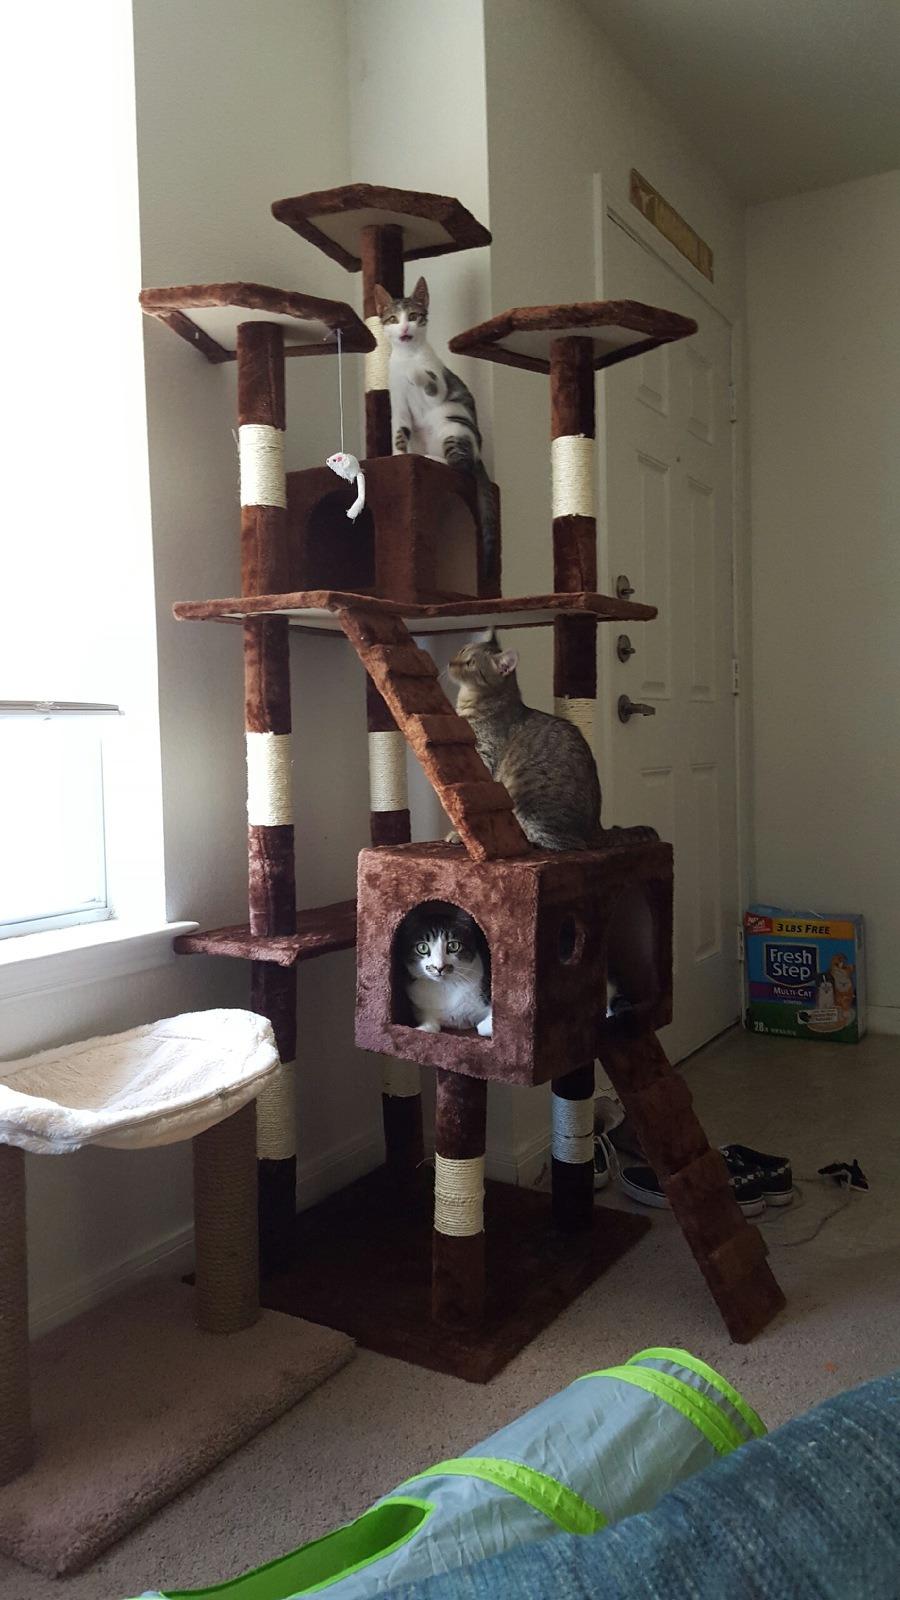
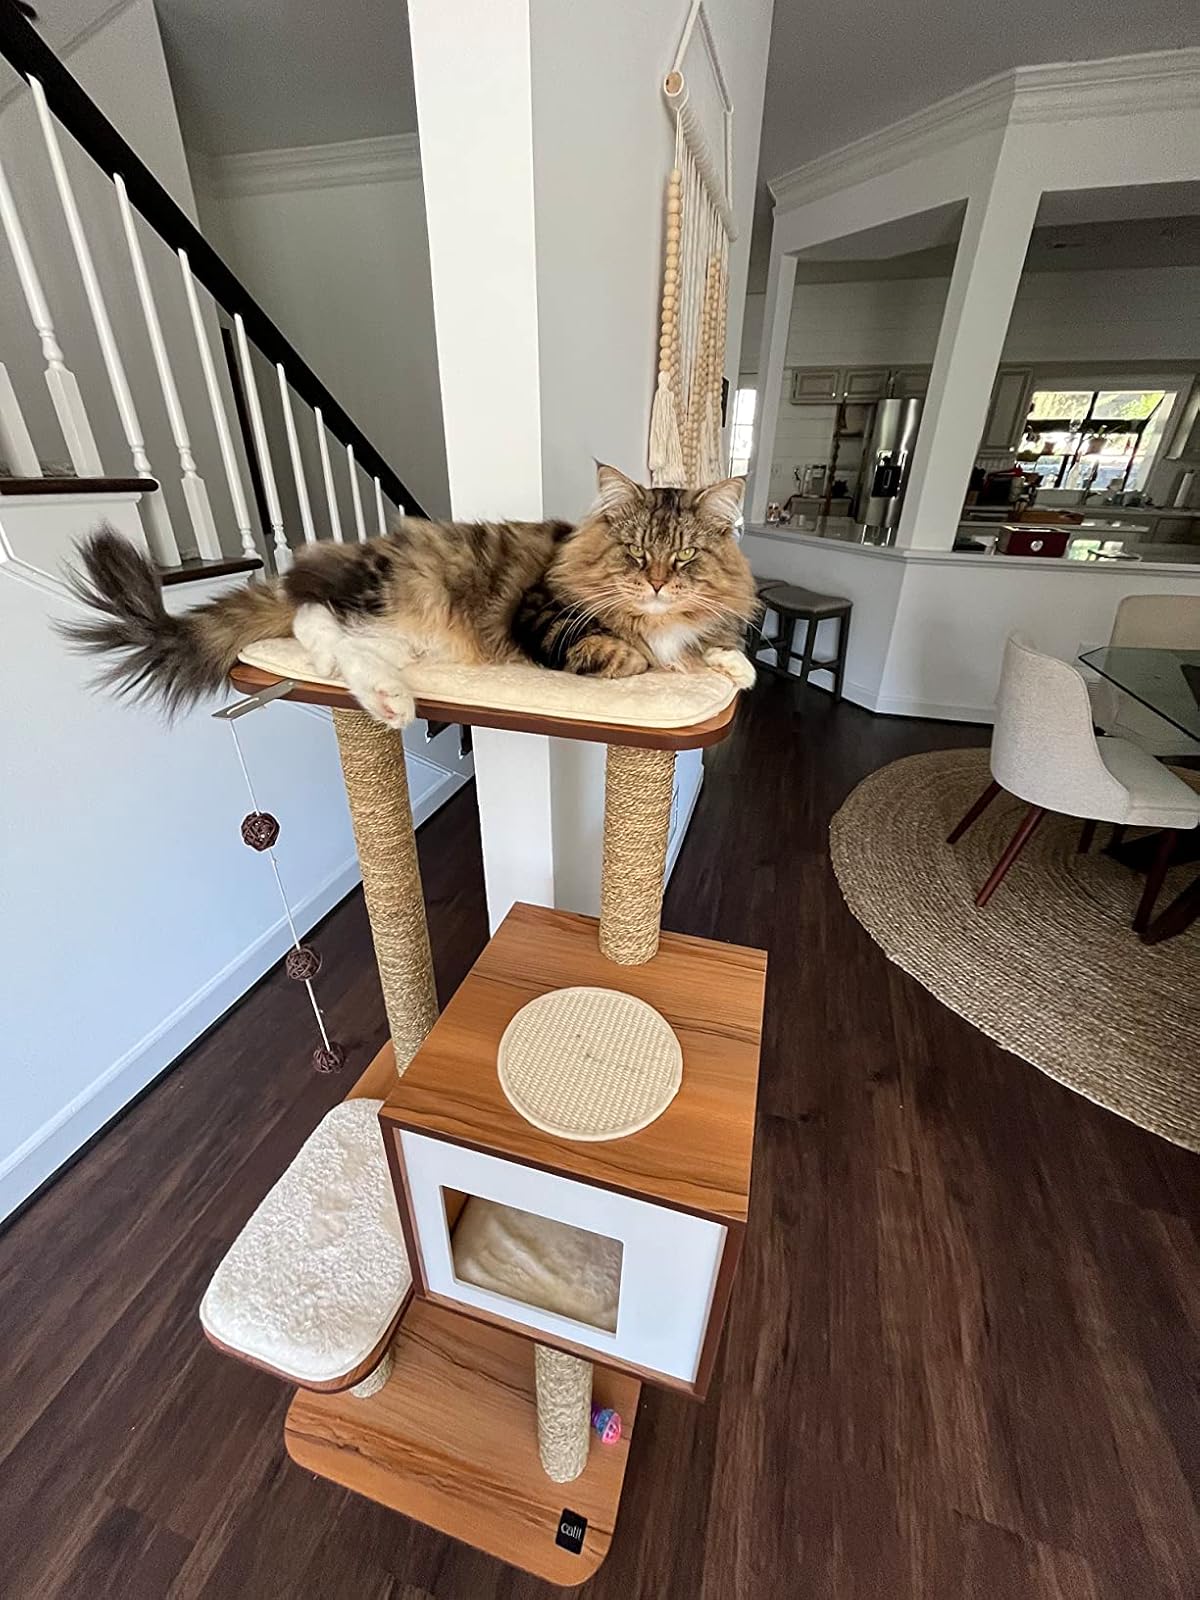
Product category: items_cat tree
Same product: no